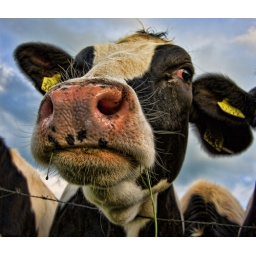
Just a cow in a field along the Lange Betteweg in the polder near Biervliet.